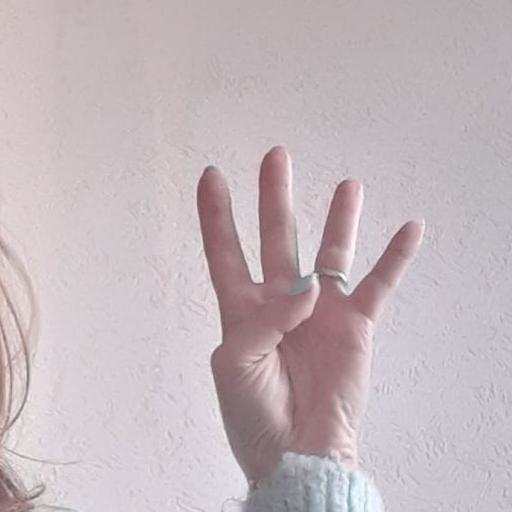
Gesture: four